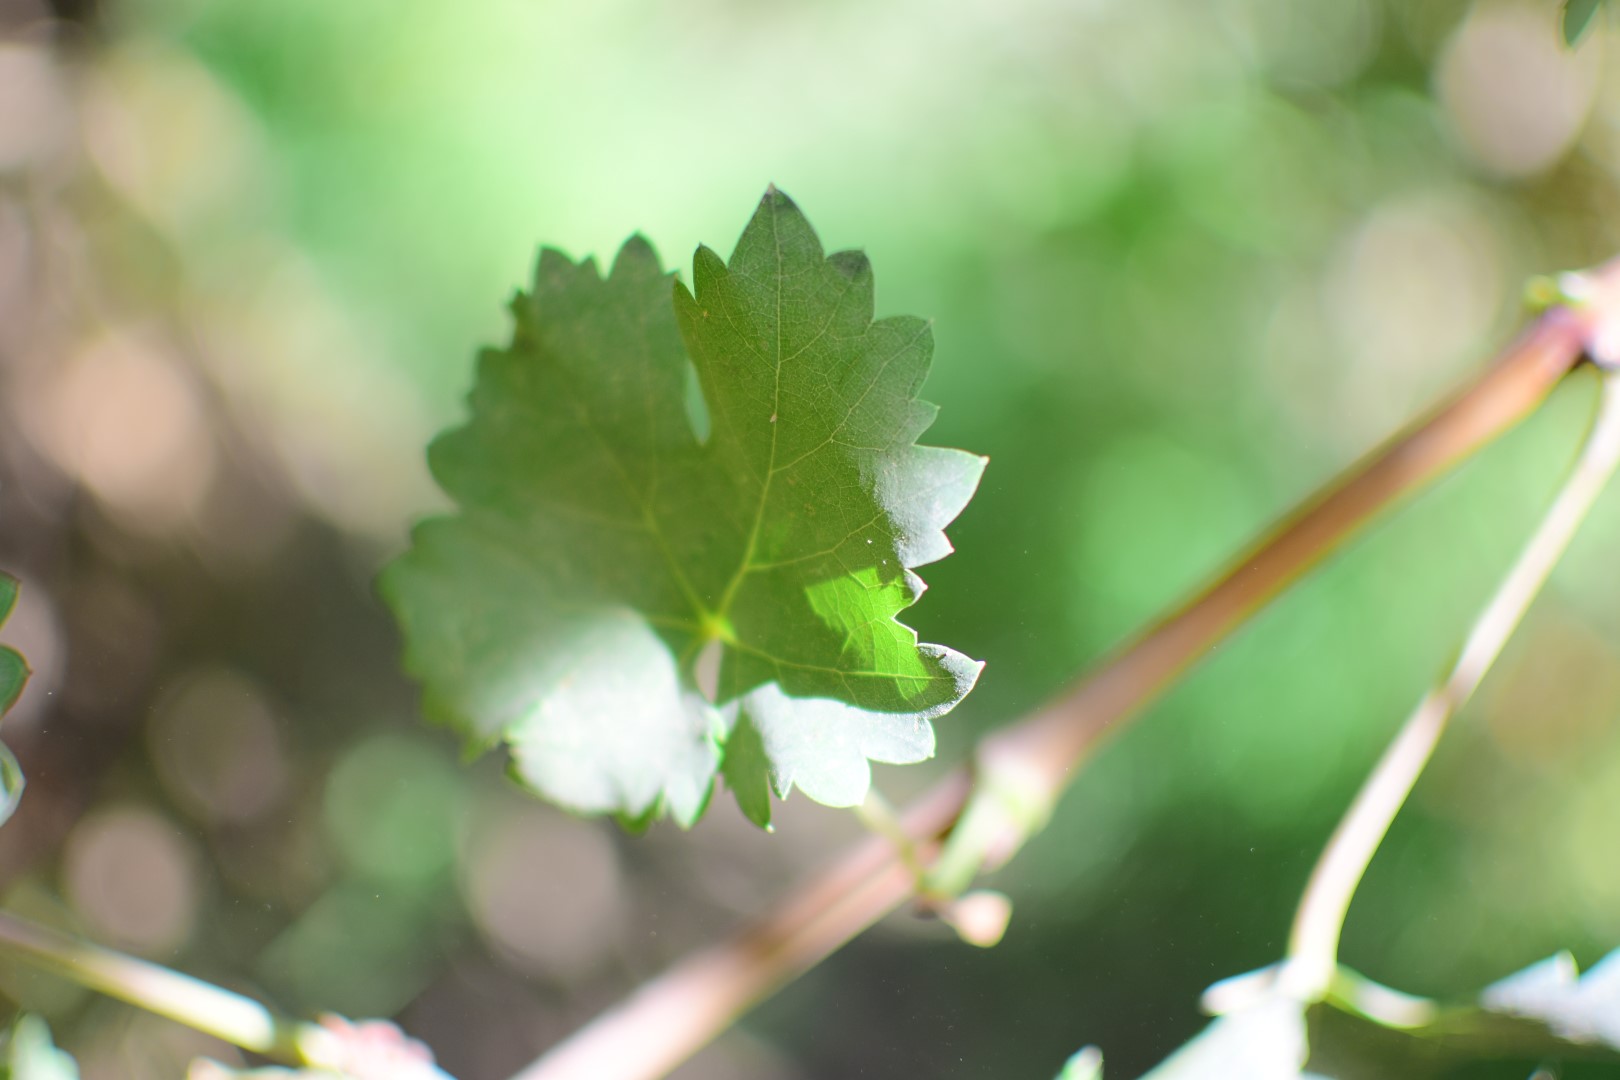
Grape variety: Shdah